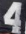
Number: 4